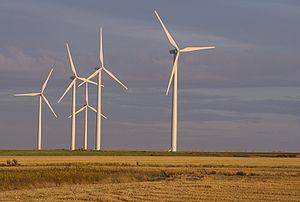
Petit parc éolien près de Caen en Normandie